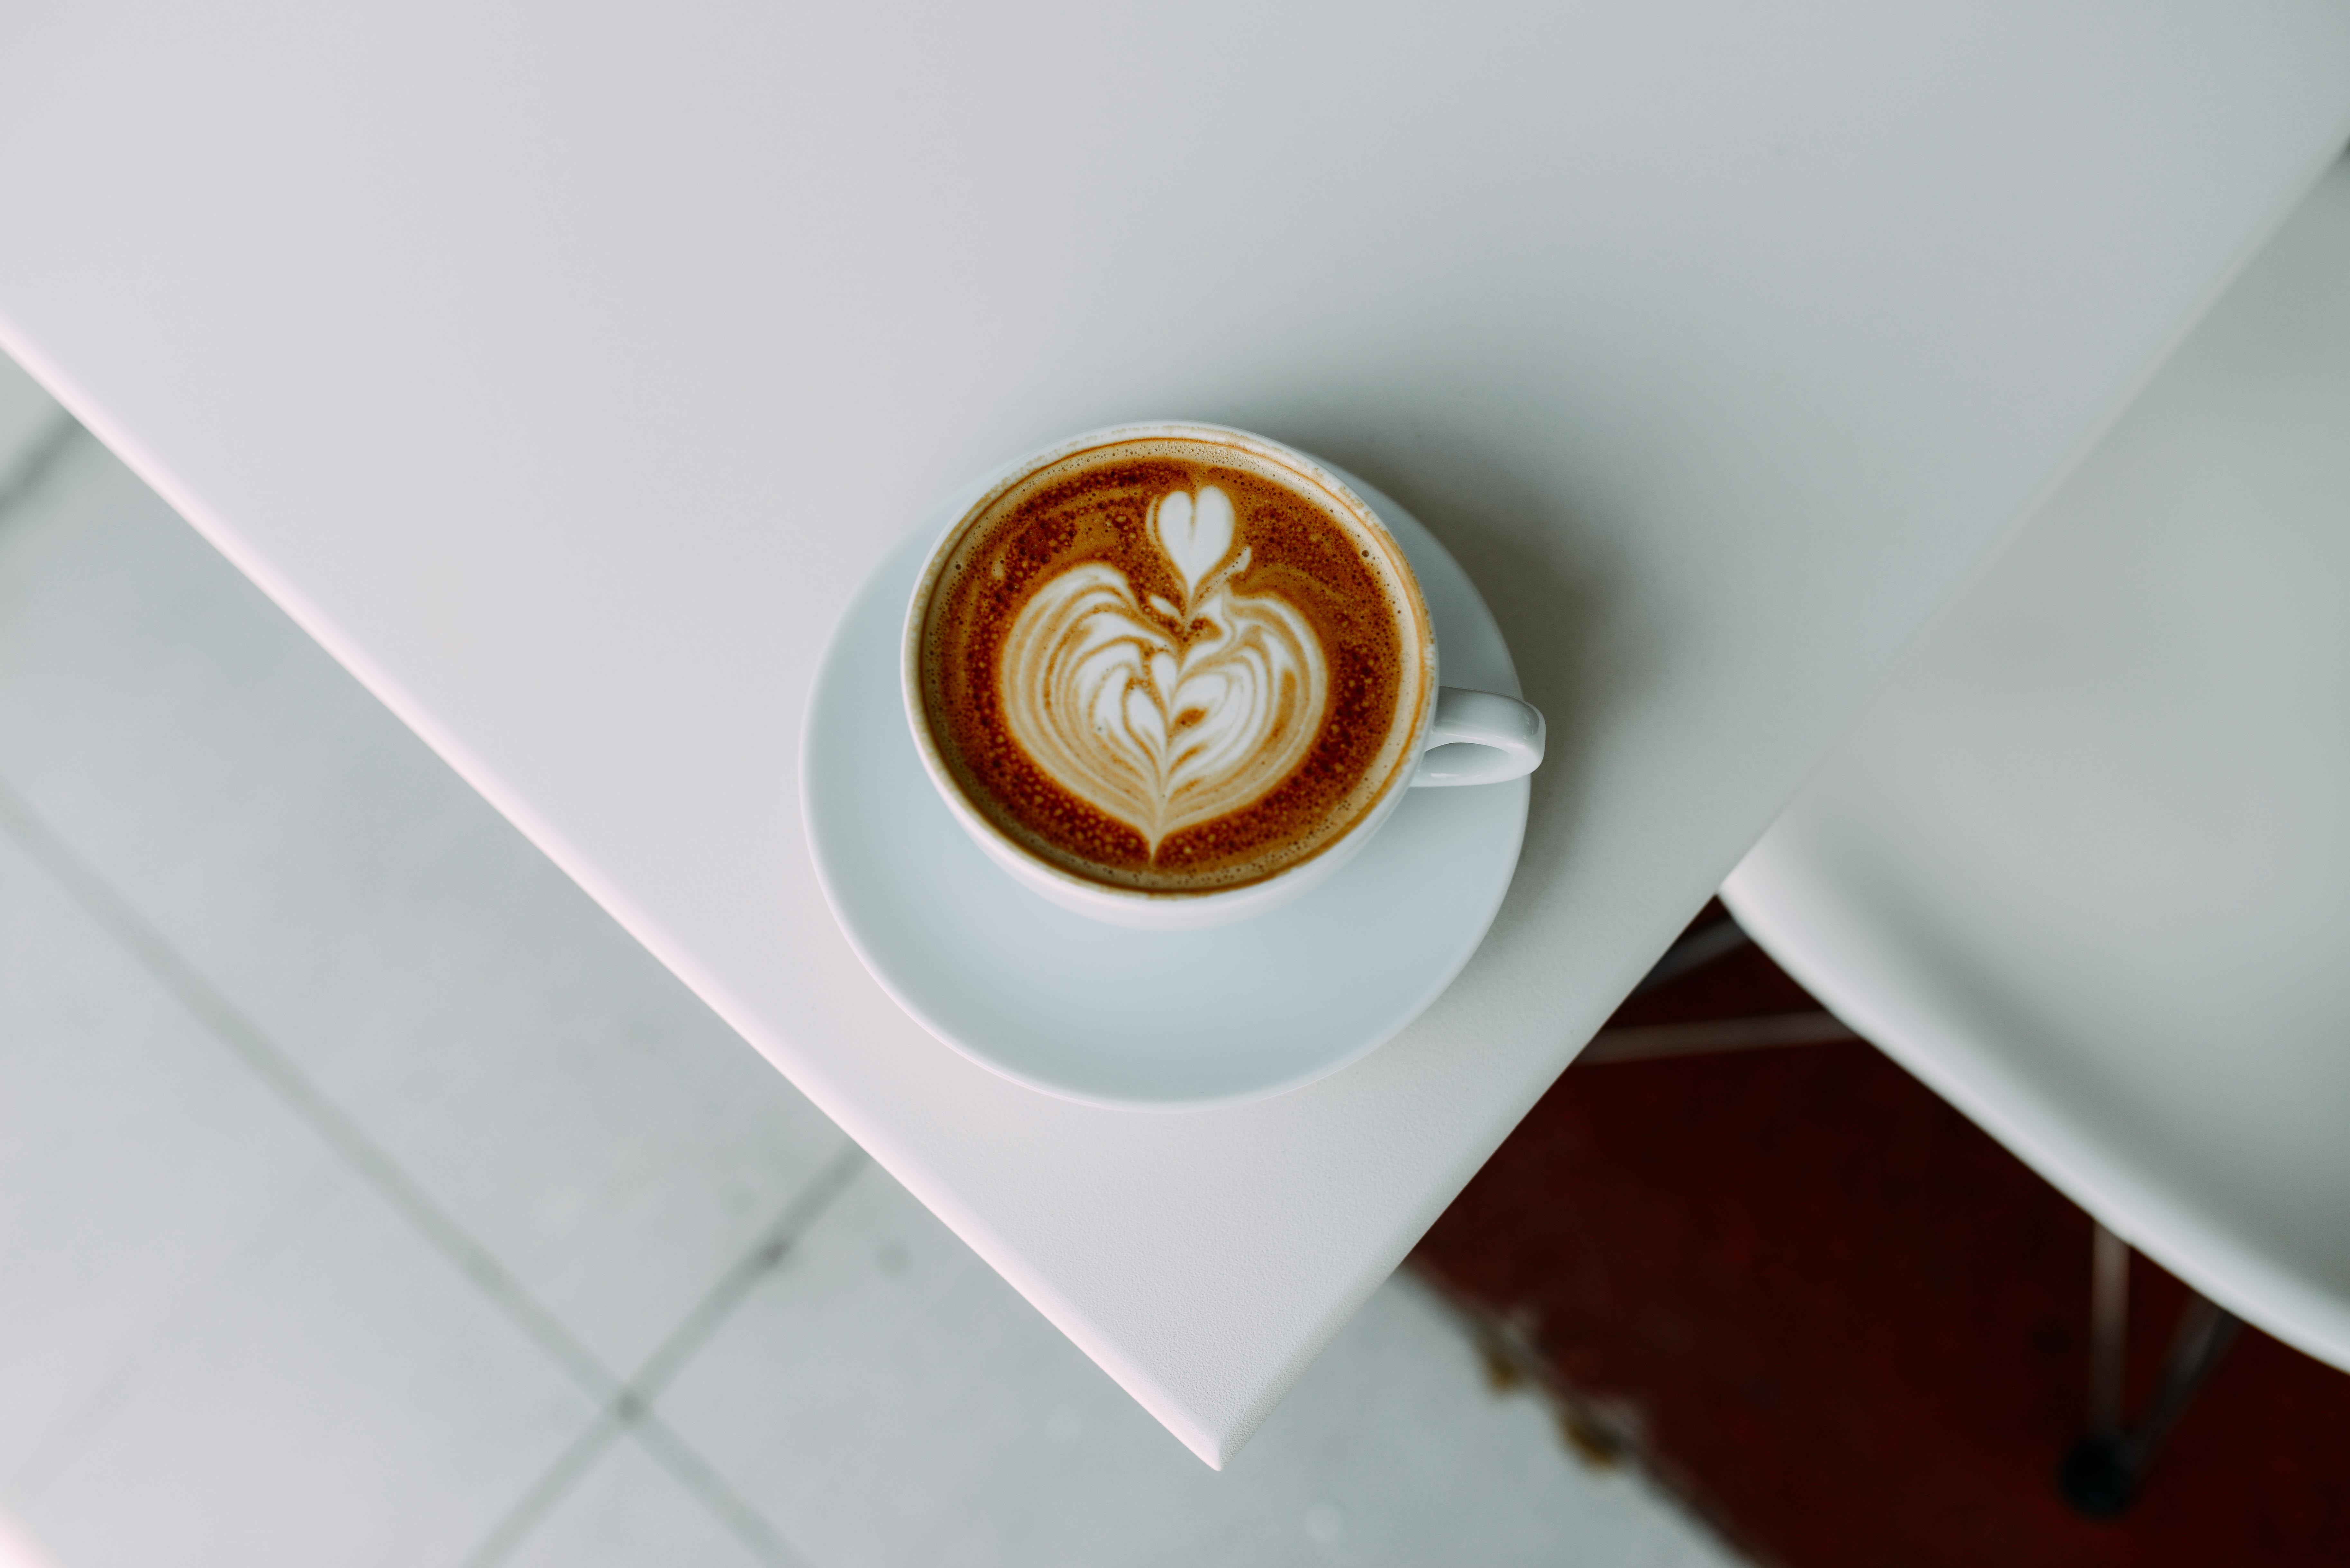
coffee, cappuccino, cup, coffee cup, espresso, caff macchiato, drink, latte, tableware, flat white, ristretto, mocaccino, coffee milk, flavor, caffeine